National Pacification Army

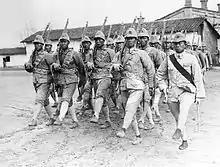
Soldiers under Zhang Zongchang in 1927

Zhang Zuolin's military government had almost attained international recognition—British minister to China Sir Miles Lampson was sympathetic to the warlords as their military situation seemed to improve in mid-1927; the fighting on the Jiangsu front seemed to be favoring them. Gaining international recognition was crucial to the Beiyang government, as it would add another layer of legitimacy and help reverse the unequal treaties, which was one of the main goals of the Kuomintang movement against the warlords. When Yang Yuting asked for financial help from Lampson, Lampson was "friendly and sympathetic", and suggested that "many things might be possible" if the NPA managed to win the war. However, this was short-lived, as the NPA could not hold out for long enough to gain foreign recognition. Sun Chuanfang's defeat in Jiangsu and the subsequent defeat of Zhang Zongchang on the Shandong front in November turned the tides of the war, although the NPA had secured some victories in Shanxi in September.